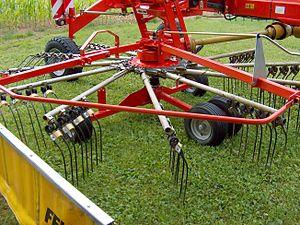
La société Laverda a été créée en 1873 par Pietro Laverda à San Giorgio di Perlena, une frazione de la commune de Fara Vicentino, dans la province de Vicence, en Vénétie, pour produire et commercialiser du matériel agricole, vinicole ainsi que des horloges pour clochers.